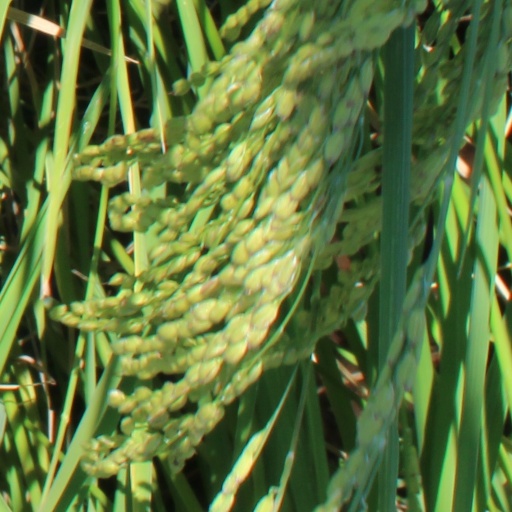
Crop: rice